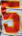
Number: 5